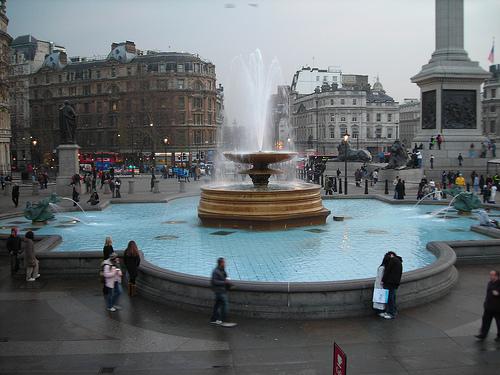
Weather: rain or strom